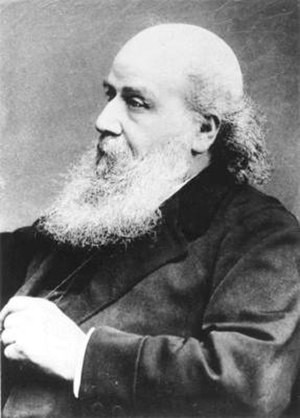
Copleymedaljen / Modtagere af medaljen / 1851–1900
Copleymedaljen er en pris givet af Royal Society of London for fremragende præstationer i forskning inden for enhver gren af naturvidenskaben, vekslende mellem de fysiske videnskaber og de biologiske videnskaber. Medaljen, der uddeles årligt, er den ældste Royal Society-medalje, der stadig uddeles, idet den første gang blev givet i 1731 til Stephen Gray. Den første kvinde, der fik medaljen var Dorothy Crowfoot Hodgkin i 1976.